Turbo Esprit

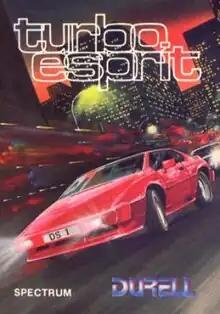
ZX Spectrum cover art

Turbo Esprit is a video game published by Durell Software in 1986 for the ZX Spectrum, Commodore 64, and Amstrad CPC. The game was very detailed and advanced for its time, featuring car indicator lights, pedestrians, traffic lights, and a view of the car's interior controls. "Turbo Esprit" was the first free-roaming driving game, and has been cited as a major influence on the later "Grand Theft Auto" series.